Mazda Luce

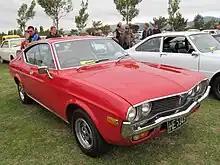
1974 Mazda RX-4 coupe (LA2; New Zealand)

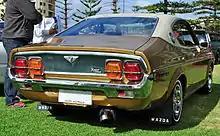
Mazda RX-4 coupe (LA2; Australia)

In most export markets, the Japanese Luce Rotary sold as the Mazda RX-4. It was a larger car than its rotary-powered contemporaries, the Capella-based RX-2 and Grand Familia-based RX-3. It used the Luce chassis, replacing the R130 in October 1972, and was produced through October 1977. Its predecessor (the R130) and replacement (the rotary Luce Legato) were not sold in the United States. Mazda marketed the RX-4 as being sporty and luxurious "personal luxury car" with the RX-4 having the best of both worlds. This gave Mazda a well needed boost in the popularity of the Wankel engine unique to Mazda. In Japan, the rotary-engined variants offered an advantage with regards to the annual road tax bill in that Japanese drivers paid less than the in-line engine equivalents, while receiving more performance from the rotary engine.